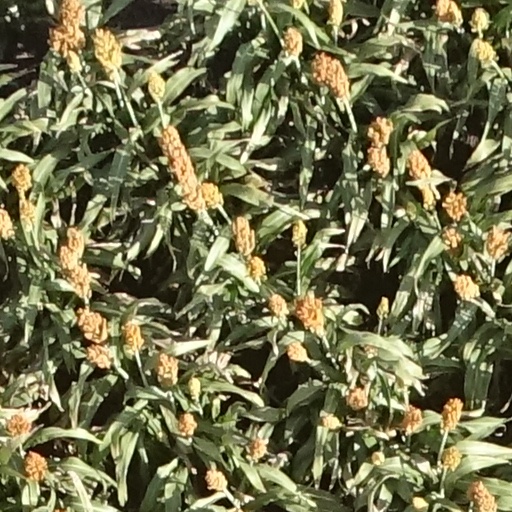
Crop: sorghum